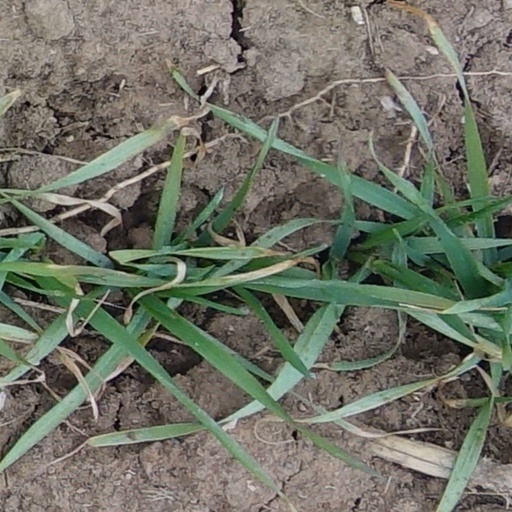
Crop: wheat